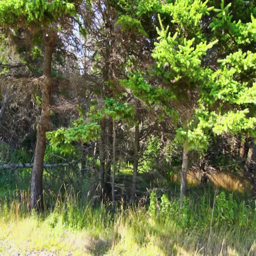
moving through thick pine trees in the forest